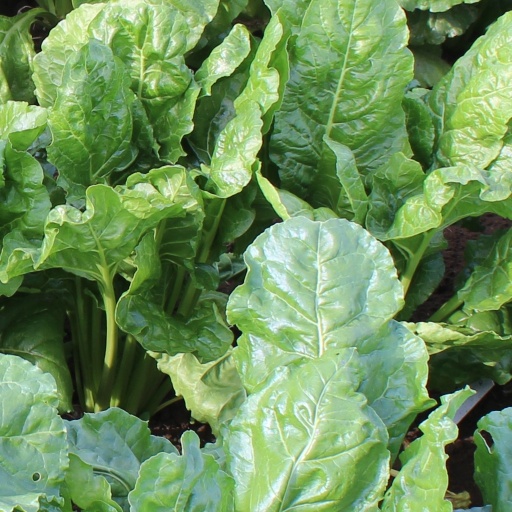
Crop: sugar beet